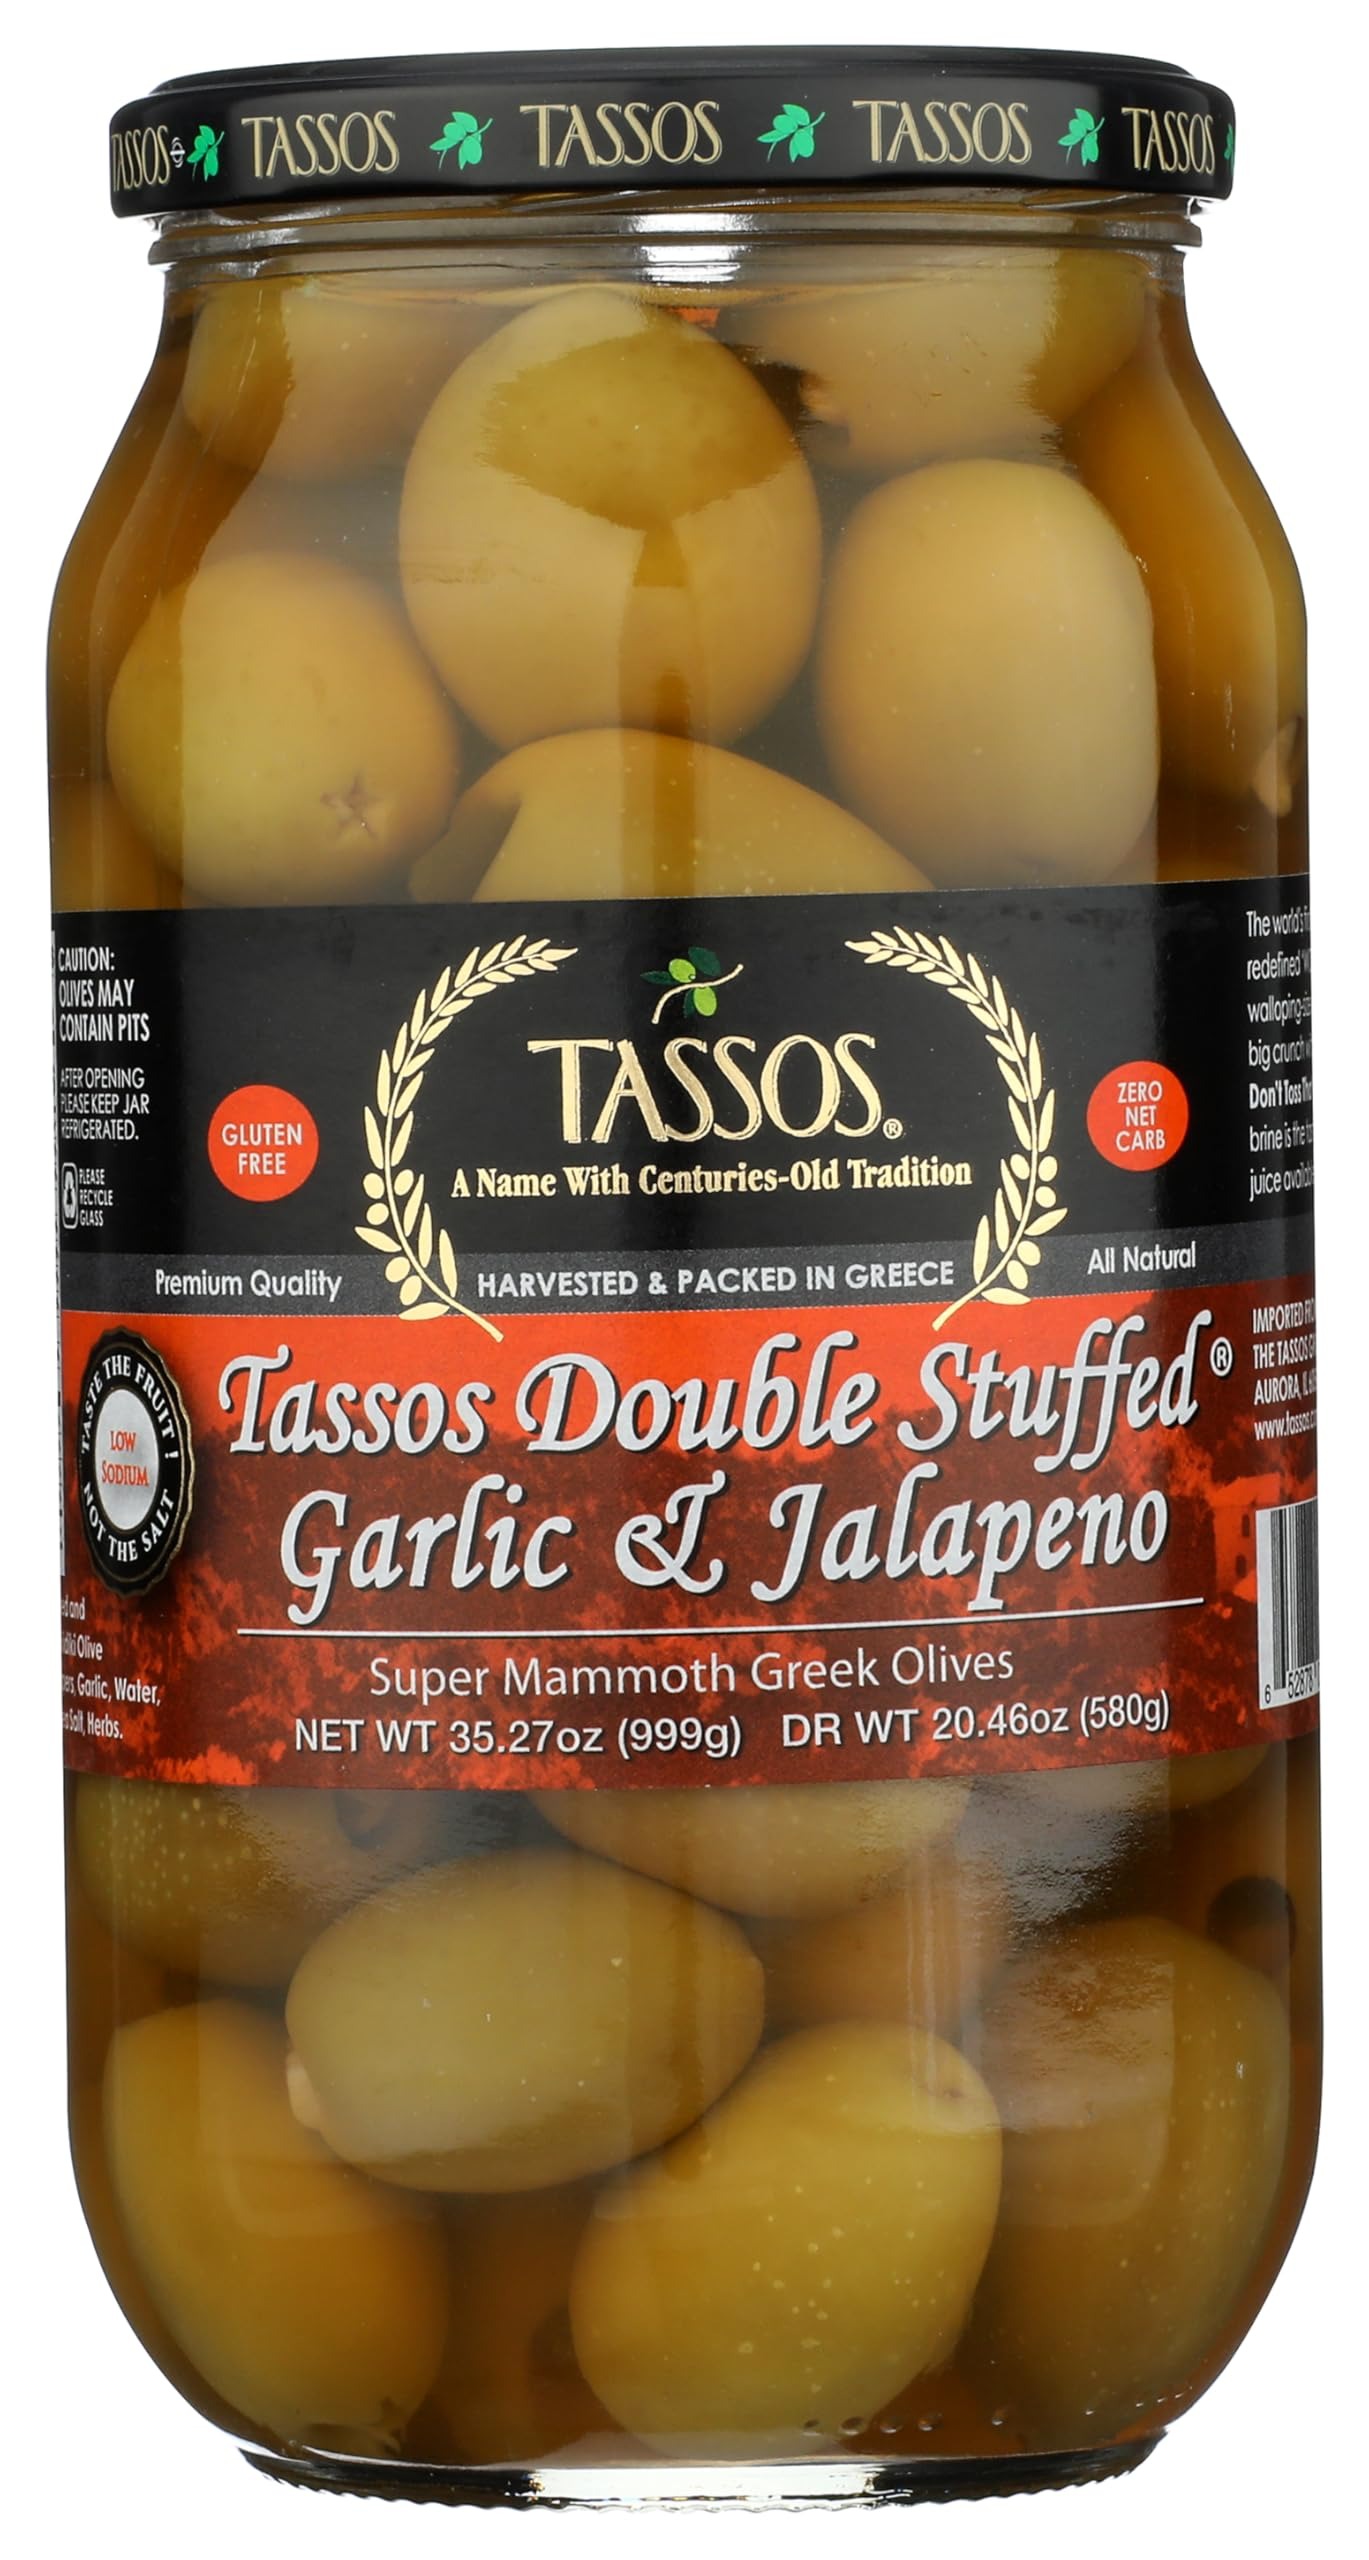
Item Name: Tassos Double Stuffed Jalapeno-garlic Super Mammoth Greek Olives, 35.27 Oz
Bullet Point 1: Gluten Free
Bullet Point 2: One Whopping 1 liter or 35.27 oz. Jar
Bullet Point 3: Tassos Double Stuffed Jalapeno and Garlic.
Bullet Point 4: They are not too spicy and full of flavor.
Bullet Point 5: They are preserved in natural, low salt brine so you can actually taste the fruit without getting a mouth full of salt. This olive eats more like a meal and makes a good snack. Perfect for your drink and fun to eat.
Product Description: Tassos Double Stuffed Jalapeno and Garlic. The Whopping 1 liter or 35.27 oz. Double Stuffed Garlic and Jalapeno Olives are one of the most popular olives. They are not too spicy and full of flavor. They are preserved in natural, low salt brine so you can actually taste the fruit without getting a mouth full of salt. This olive eats more like a meal and makes a good snack. Perfect for your drink and fun to eat.
Value: 35.3
Unit: Ounce

Price: 18.76